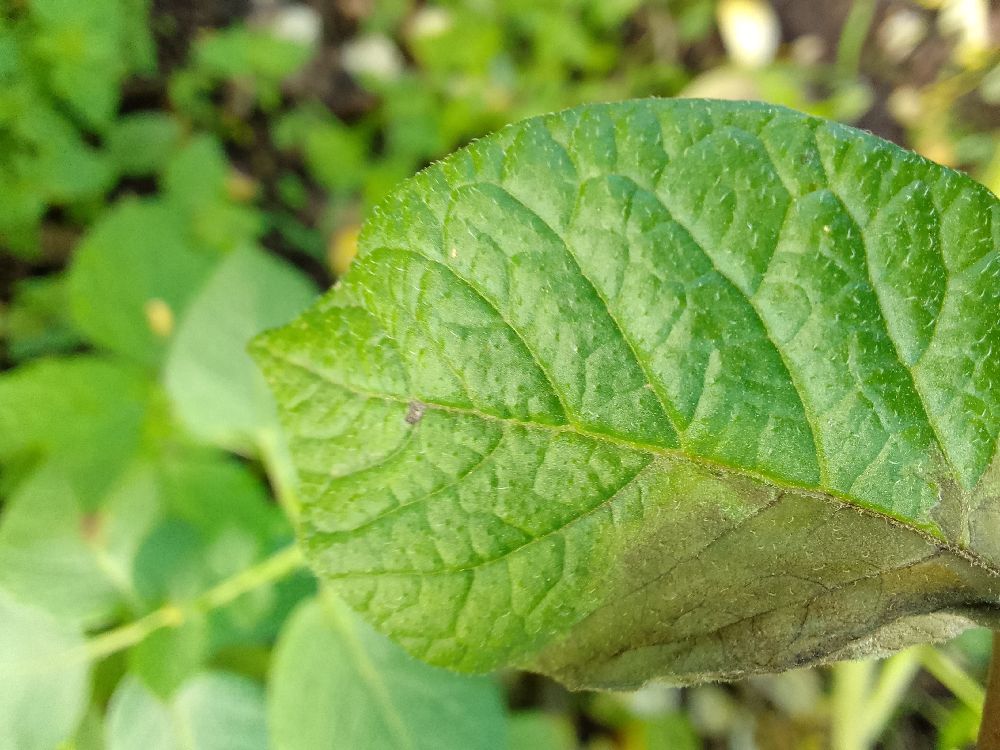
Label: Late blight